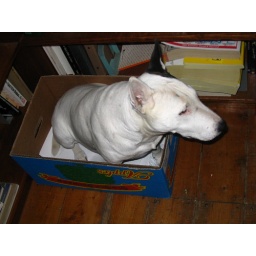
box is there to put scrap paper in for recycling - not as a pen for dogs!